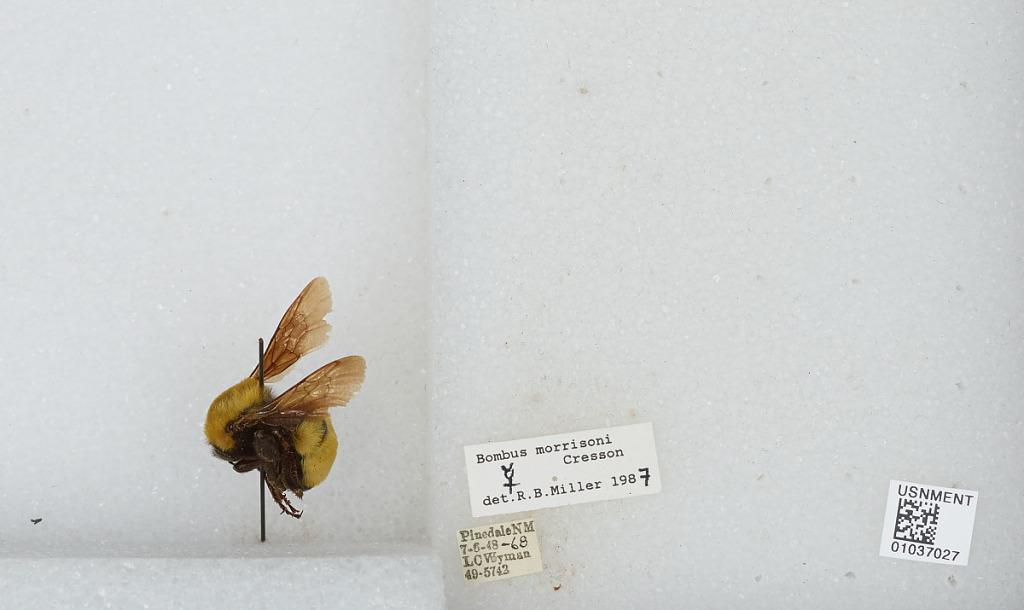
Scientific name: Bombus (Separatobombus) morrisoni Cresson
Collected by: L. Wyman
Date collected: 1948-7-6
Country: United States
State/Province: New Mexico
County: McKinley
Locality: Pinedale
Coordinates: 35.6039, -108.448
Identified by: Miller, R. B.